Giara horse

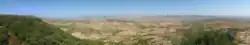
View of the Giara de Gesturi from the Inus nuraghe

Present throughout Sardinia until Medieval times, the wild population now lives only in a restricted area of Southern Sardinia, on the large basalt plateau La Giara di Gesturi, at 500–600 meters above sea level. The Giara Plateau has sides that are steep cliffs, and the difficulty of access and the isolated location have protected the wild stock in recent centuries. Used in agriculture until the 1950s, the Giara horse was largely supplanted by machinery in the 1960s and many were slaughtered.